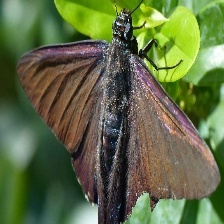
Species: MANGROVE SKIPPER